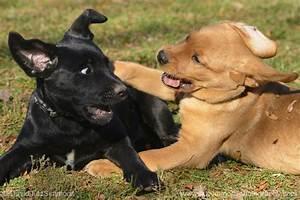
dog